John Ciaccia

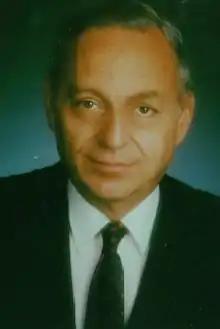
circa 1985

John Ciaccia (March 4, 1933 – August 7, 2018) was a Canadian politician who was provincial cabinet minister from Montreal, Quebec. Ciaccia served as a member of the National Assembly of Quebec from 1973 to 1998, representing the Mount Royal riding for the Quebec Liberal Party. He occupied various posts in the cabinets of Liberal premiers Robert Bourassa, and Daniel Johnson Jr., such as minister of Energy and Natural Resources, International Affairs, Native Affairs, and Immigration and Cultural Communities. At his resignation, Ciaccia was the longest-serving member of the Assembly. Ciaccia gained international attention for his efforts in negotiating the end of the Oka Crisis alongside his federal counterpart, Tom Siddon, in 1990. Former Quebec Premier Jean Charest described Ciaccia's political career as having "revolutionized relations with the native people and cultural communities of Quebec by always favouring an approach marked by respect."